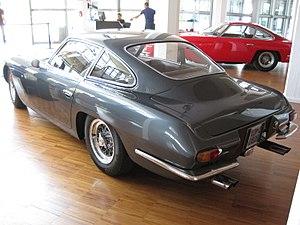
Musée Lamborghini - 400 GT V12